Odin

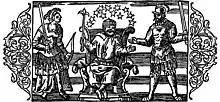
A 16th-century depiction of Norse gods by Olaus Magnus: from left to right, Frigg, Odin, and Thor

Philologist Jan de Vries has argued that the Old Norse deities Óðinn and Óðr were probably originally connected (as in the doublet Ullr–Ullinn), with "Óðr" (*"wōðaz") being the elder form and the ultimate source of the name ("*wōða-naz"). He further suggested that the god of rage Óðr–Óðinn stood in opposition to the god of glorious majesty Ullr–Ullinn in a similar manner to the Vedic contrast between Varuna and Mitra.